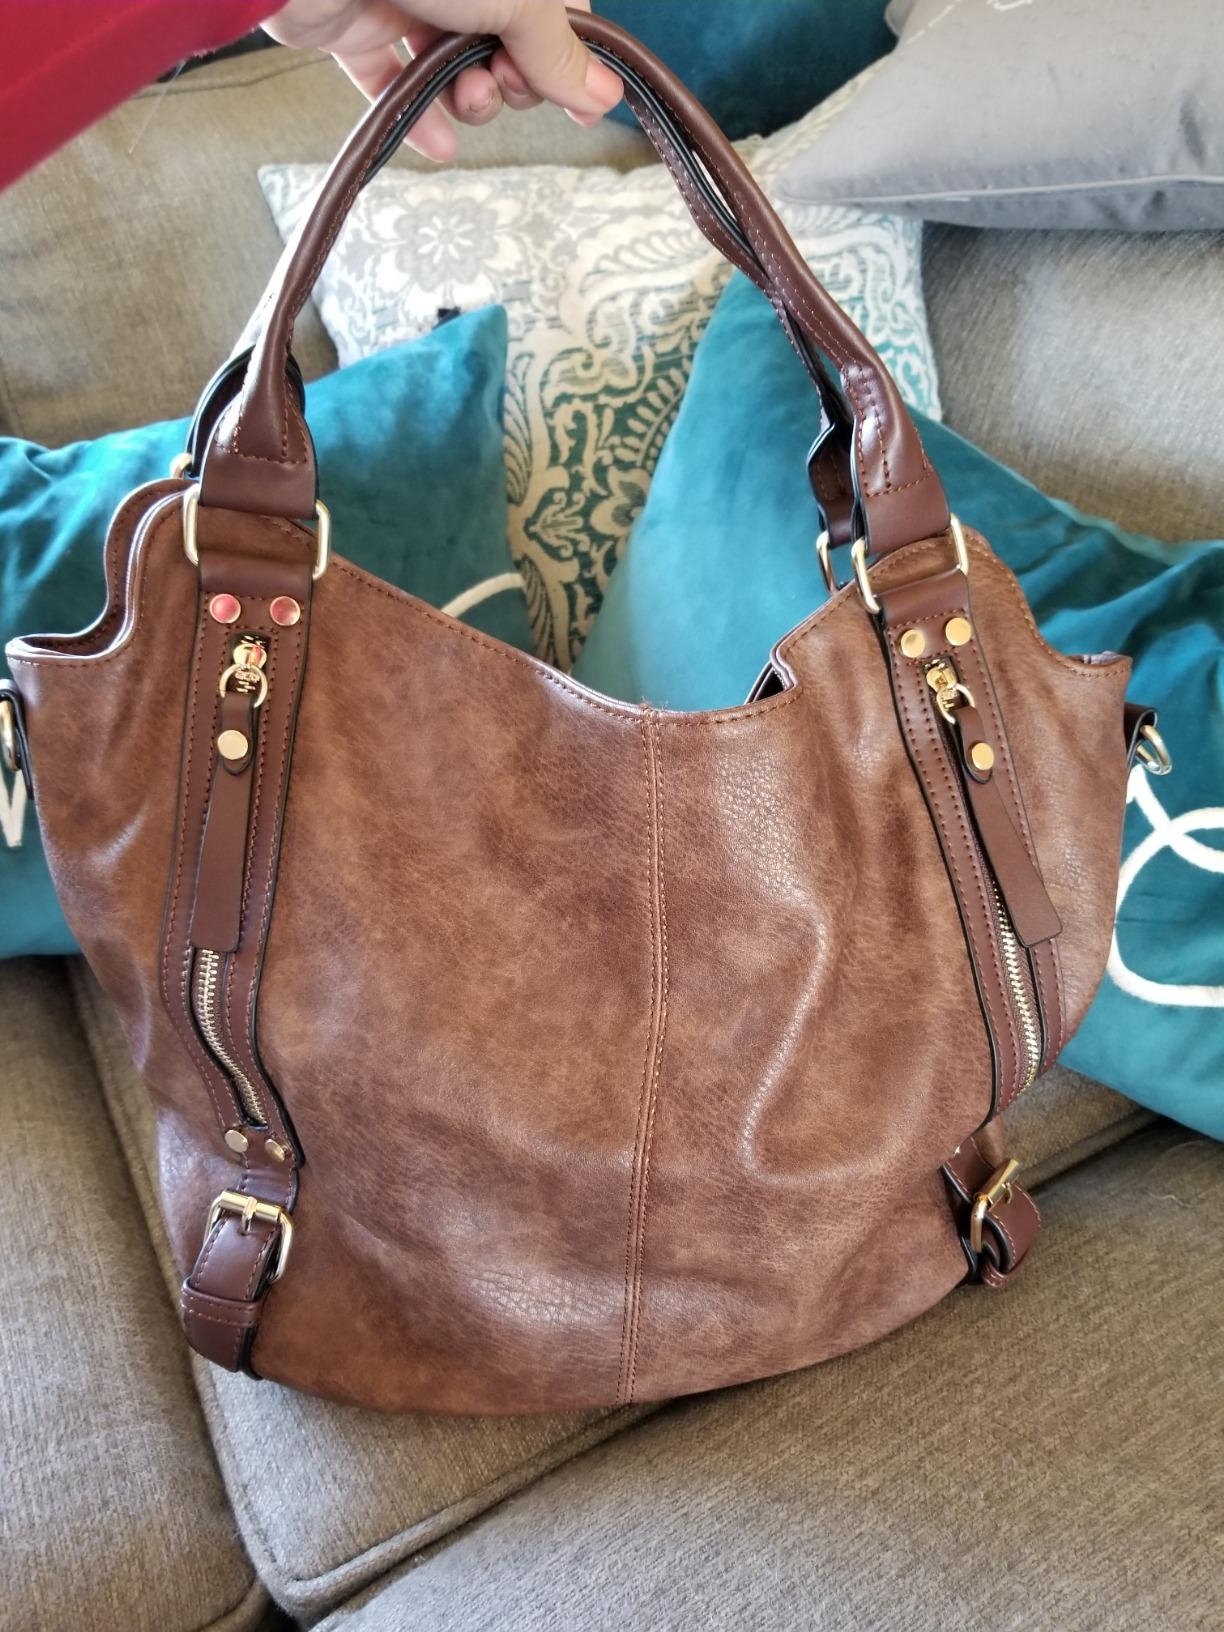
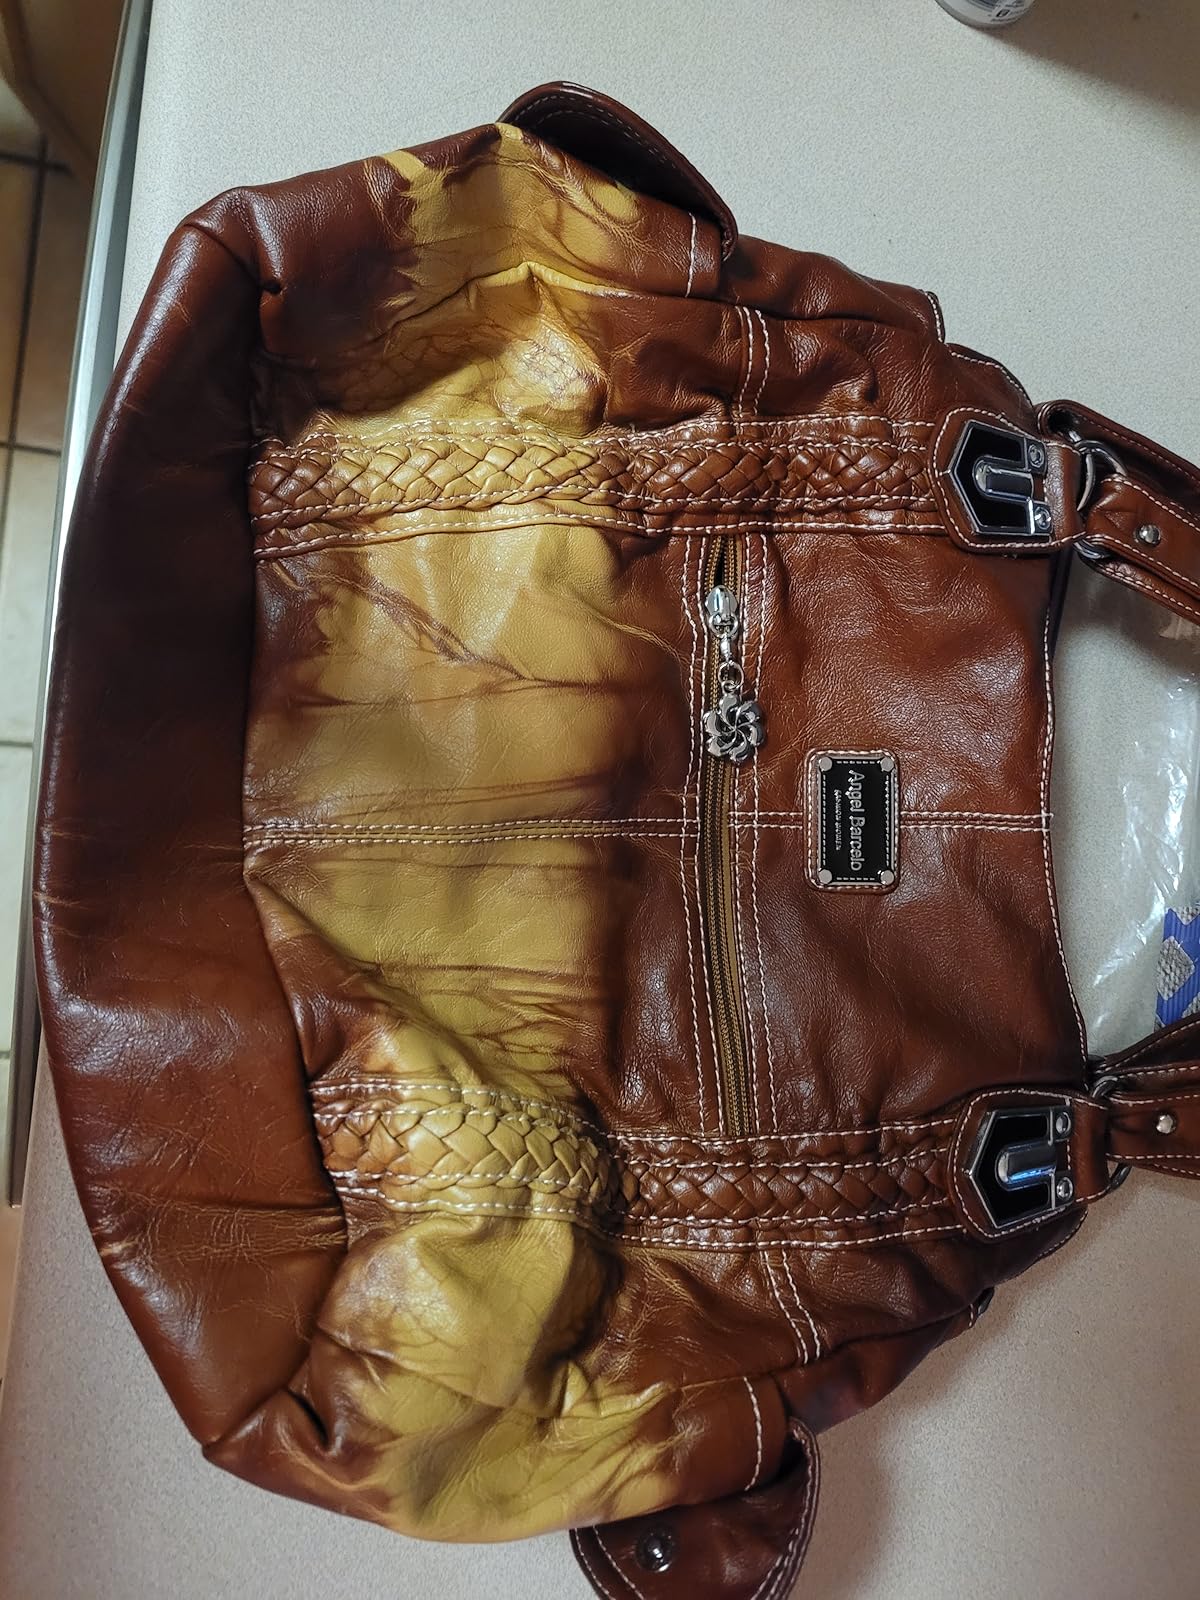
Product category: accessories_handbag
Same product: no